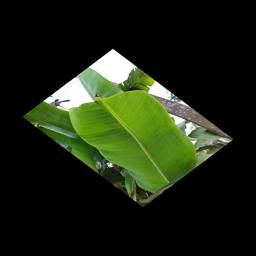
Label: JAHAJI LEAF